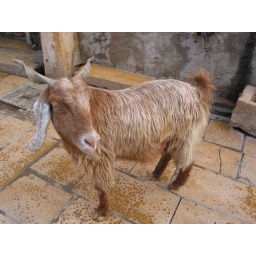
Cute little feral goat blends into the sidewalk in Jaisalmer, India.